Syracuse Orange football

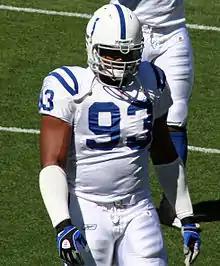
Dwight Freeney

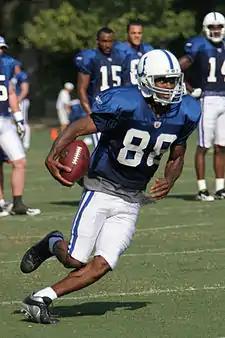
Marvin Harrison, Hall of Fame WR

The rivalry with fellow ACC conference member Pittsburgh began in 1916, and has been played annually since 1955. The Panthers and Orange were both Eastern football independents for most of their history but have shared the same football conference since 1991 when the Big East Football Conference was formed from Eastern football independents. Pitt is tied as the most played opponent for Syracuse and Syracuse is the third most played opponent for Pitt. Sharing membership in the Atlantic Coast Conference (ACC) since 2013, the Panthers and Orange have played a total of 74 times. Pittsburgh leads the series 44–32–3 through the 2024 season.